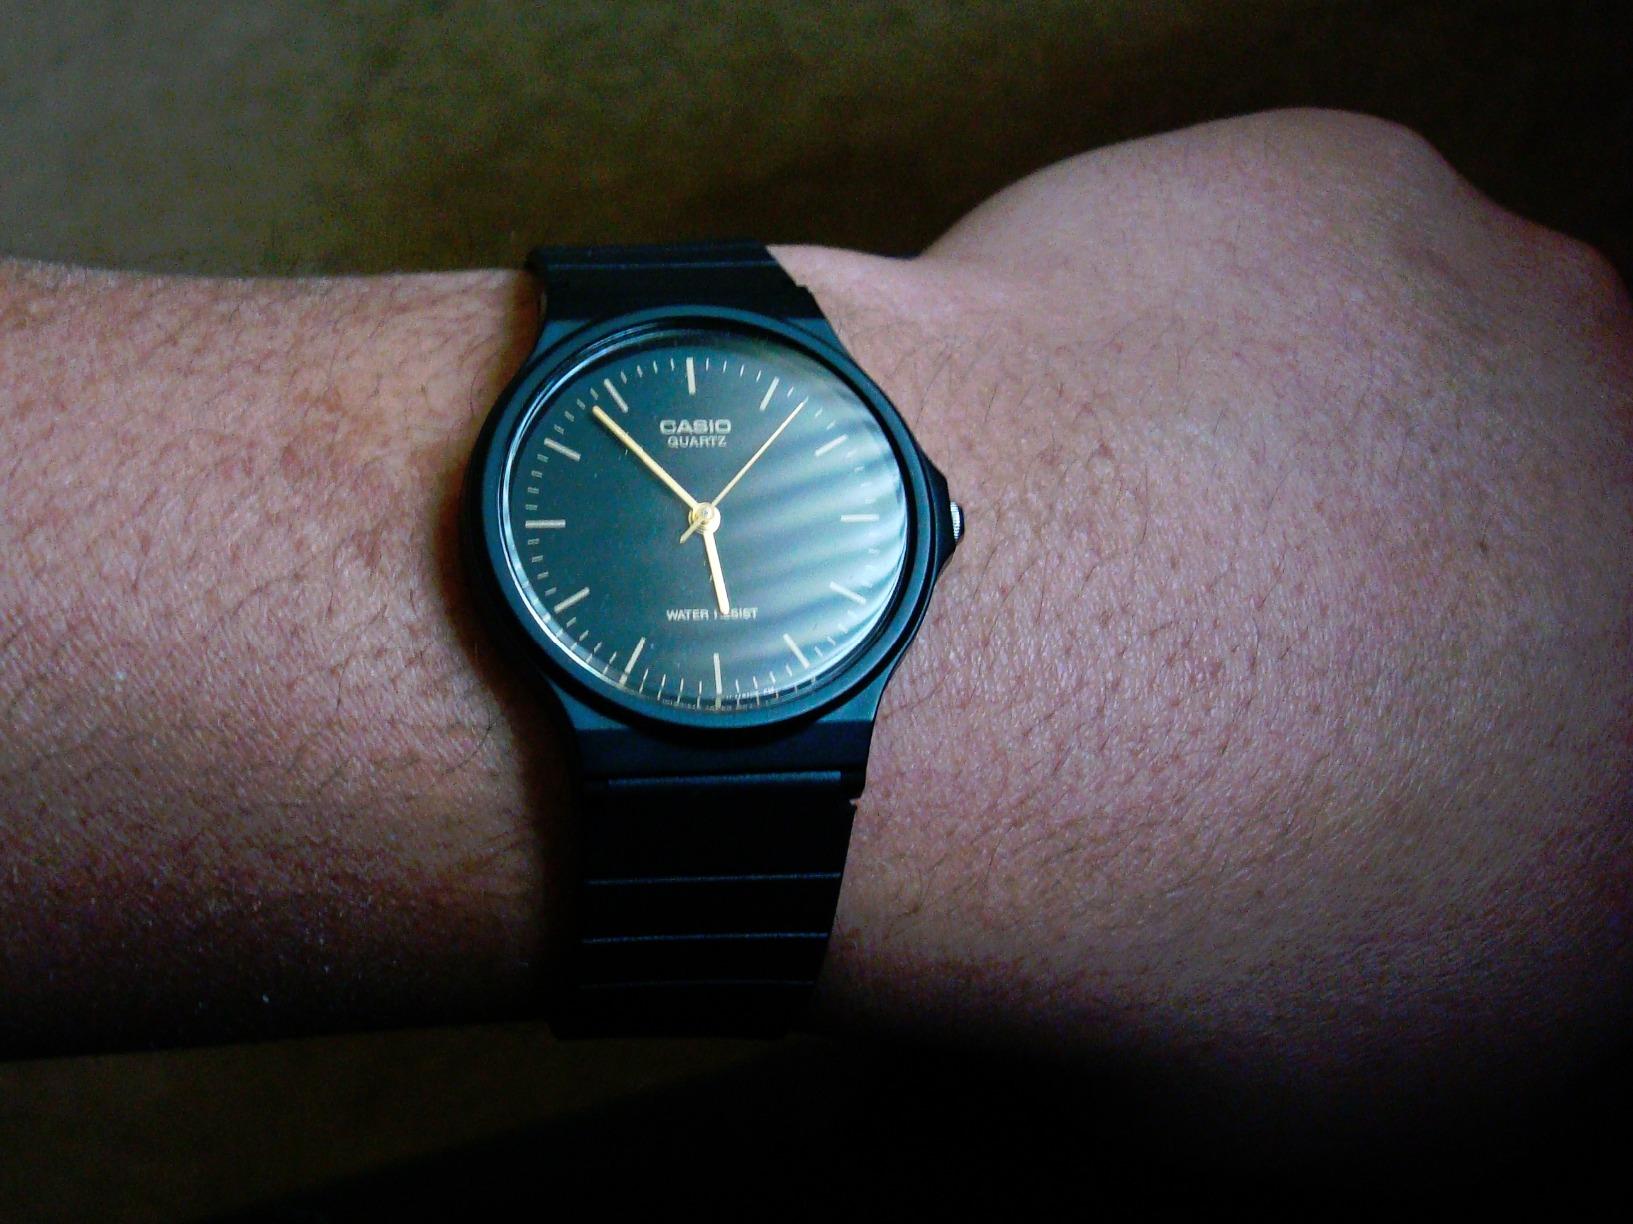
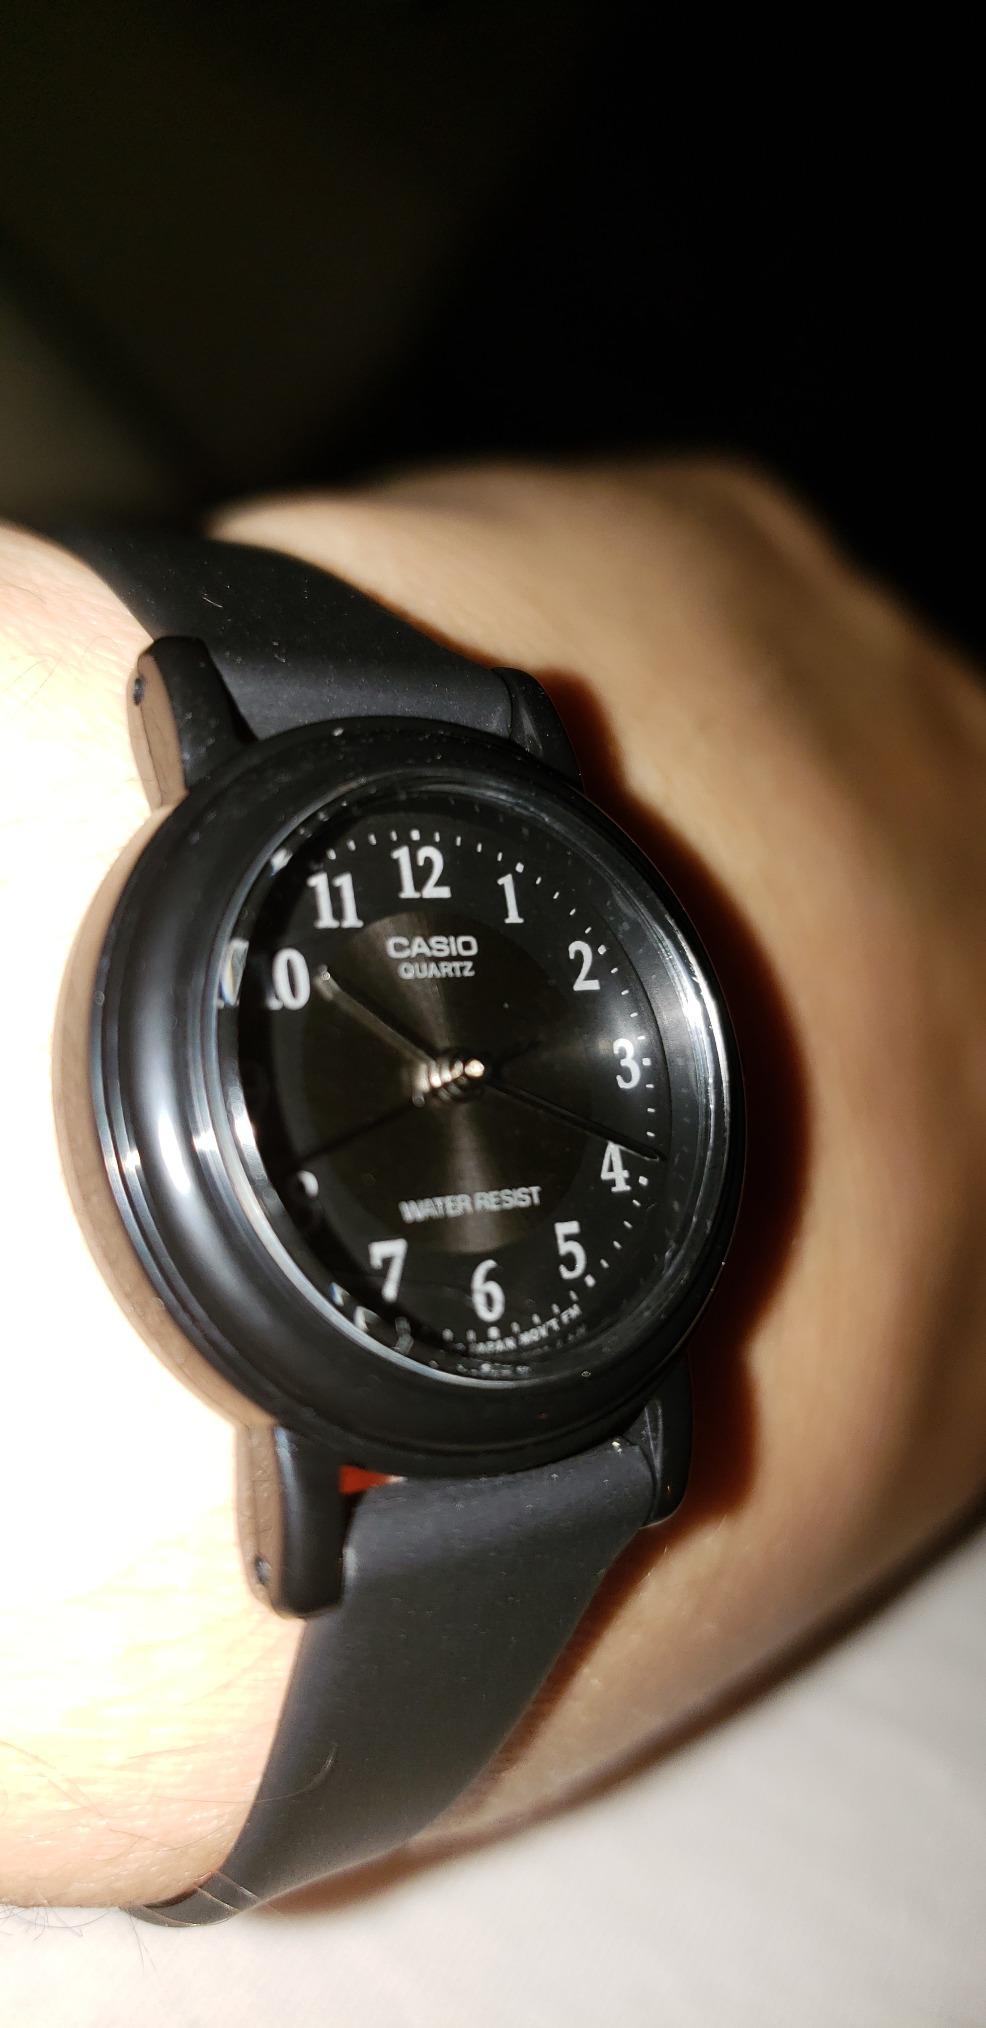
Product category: accessories_watch
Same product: no